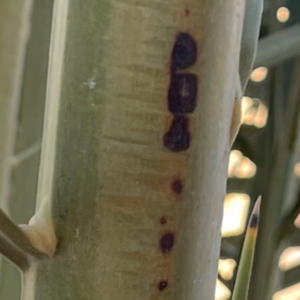
Label: Black Scorch